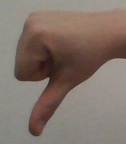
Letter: waw